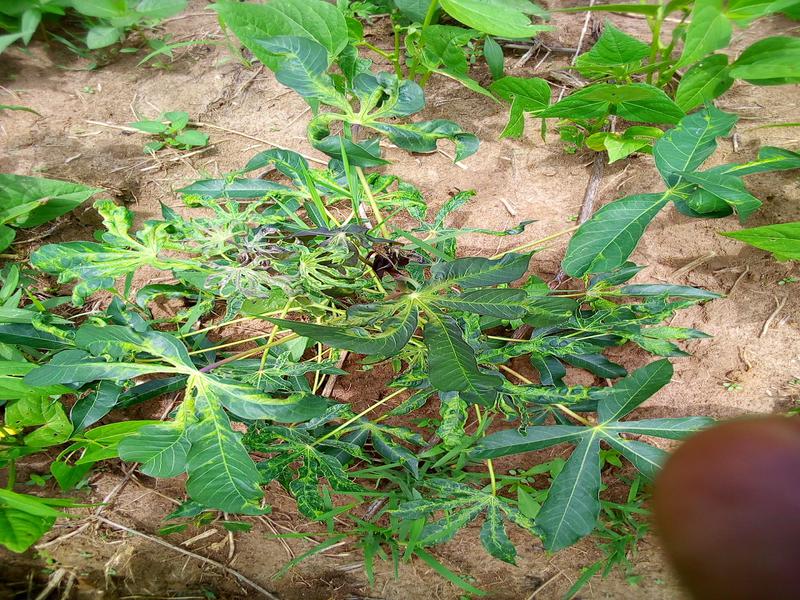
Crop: cassava
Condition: mosaic_disease